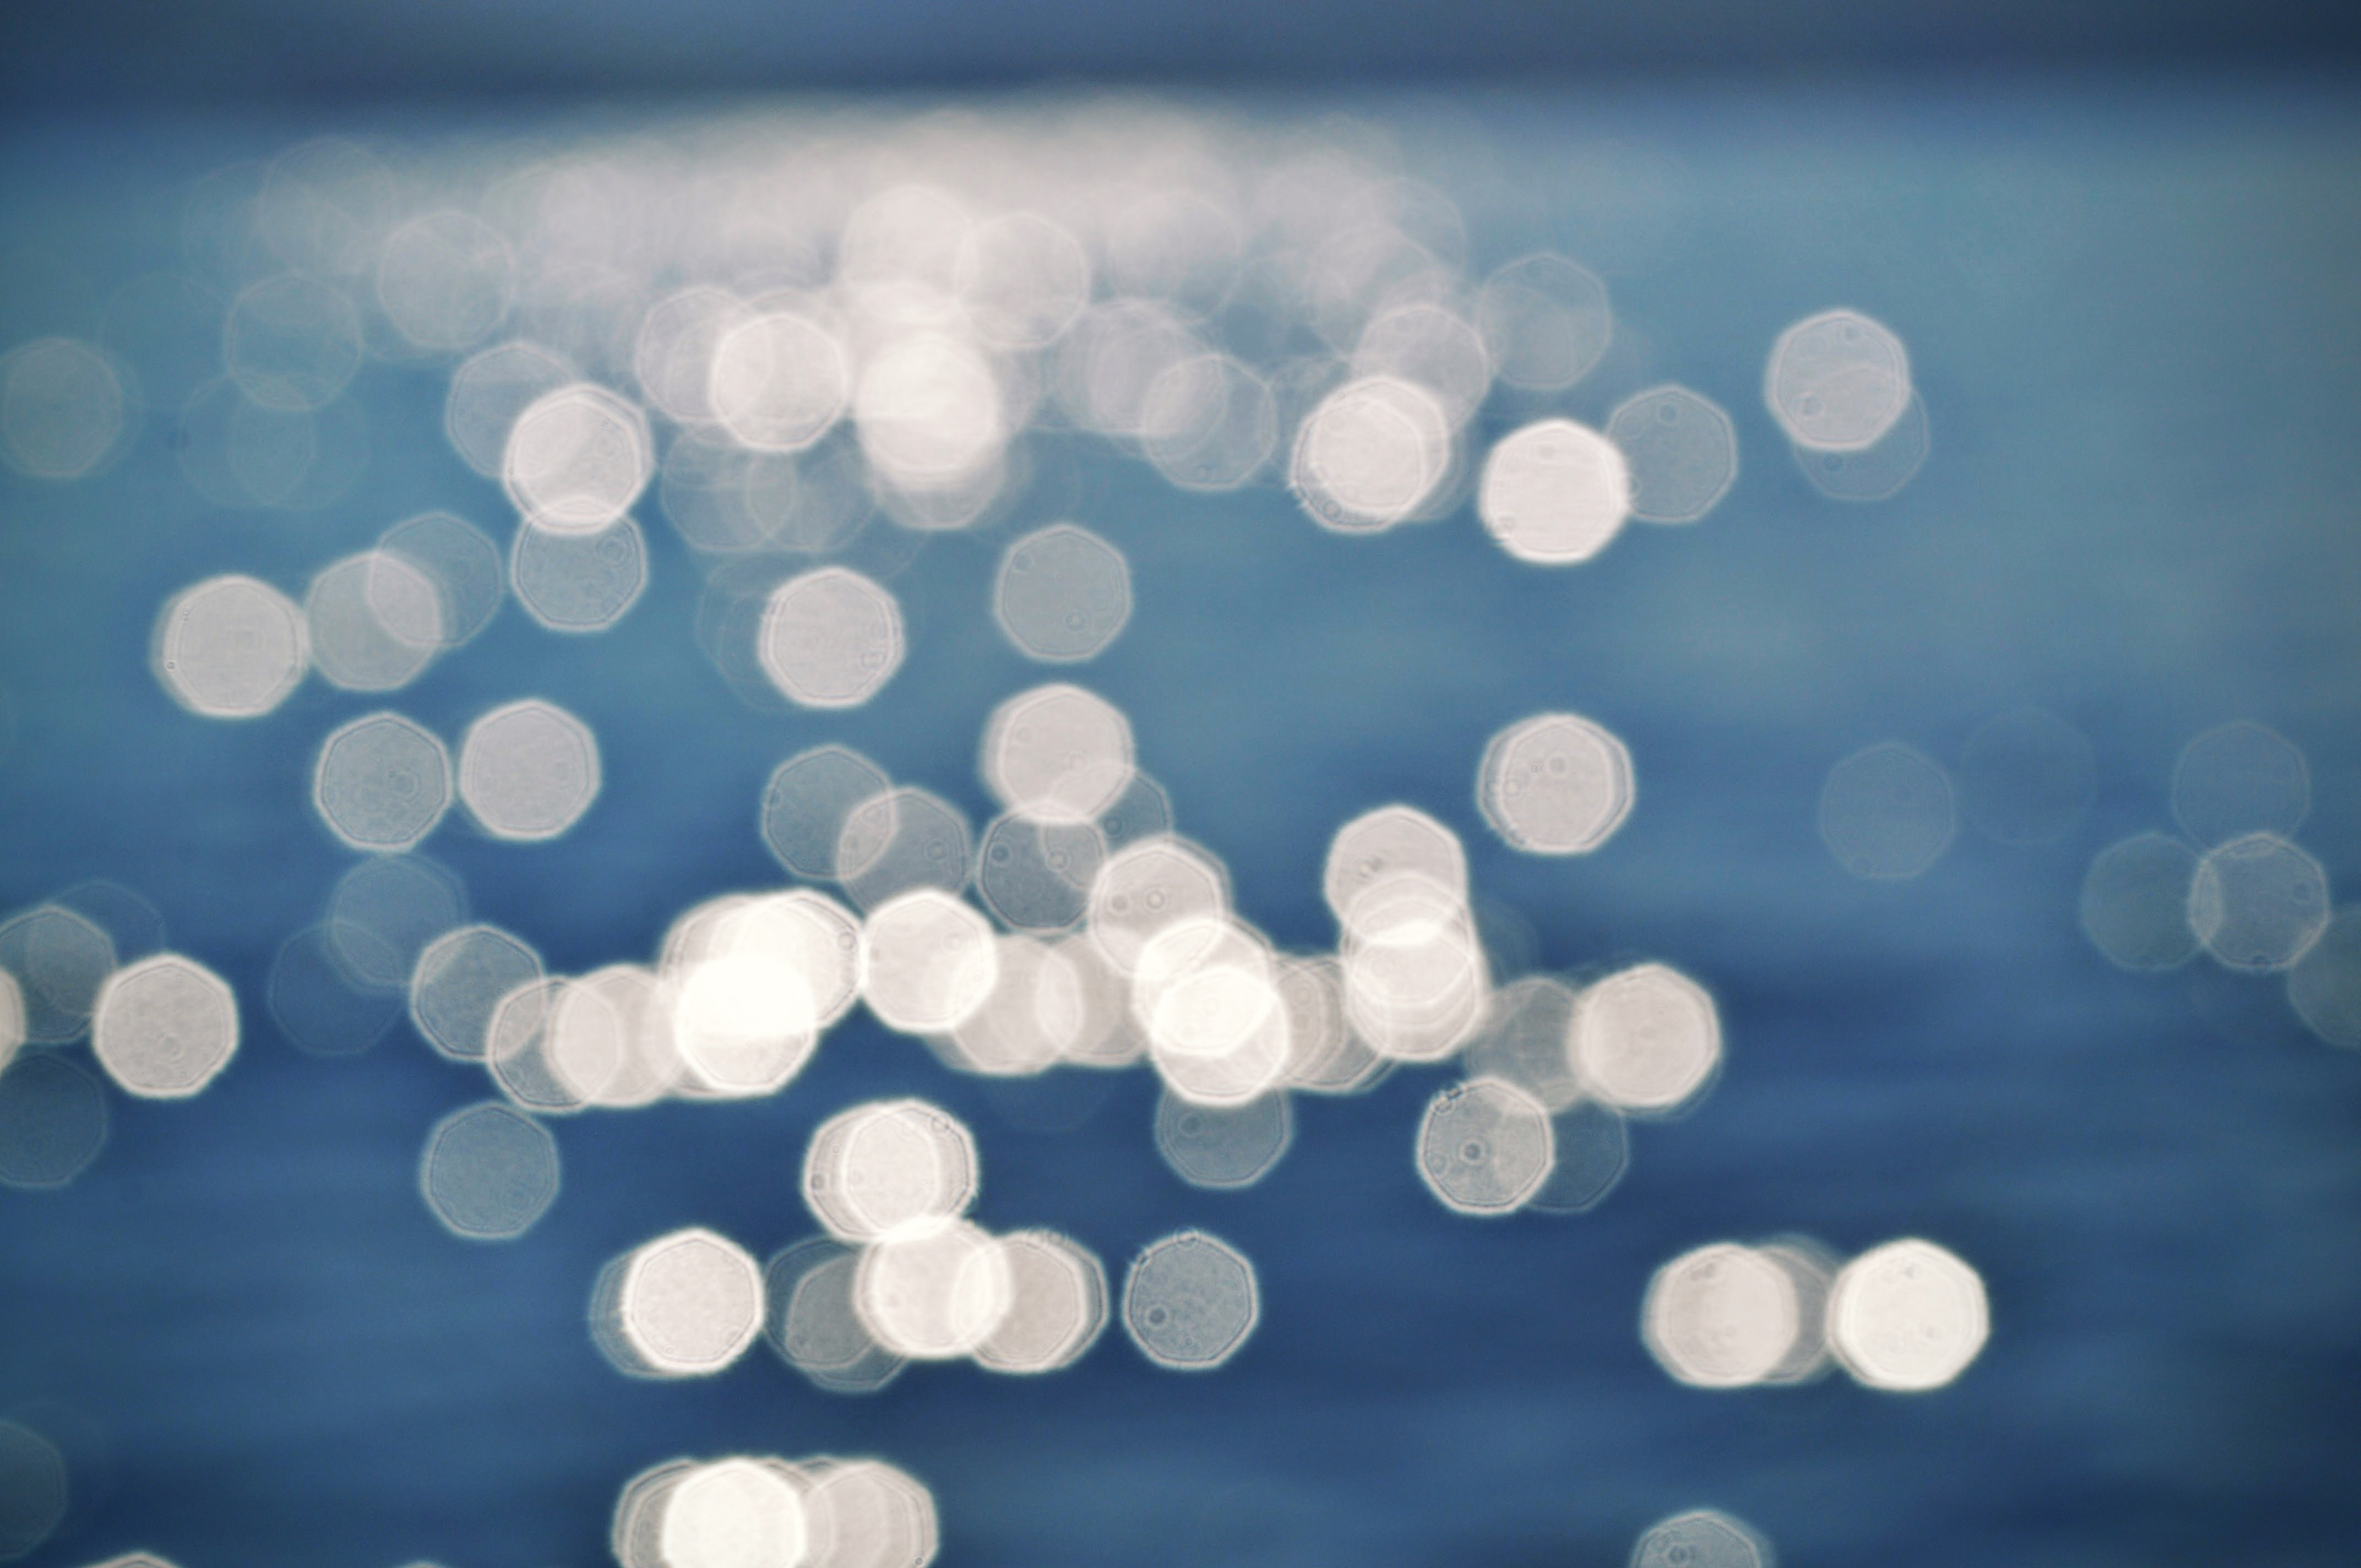
light, cloud, sky, white, sunlight, petal, blue, lighting, circle, shape, macro photography, liquid bubble